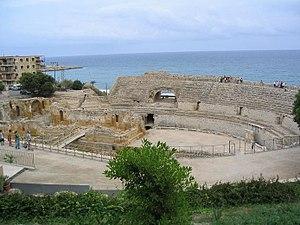
Amphithéatre romain de Tarragone en Espagne.
On entend par romanisation de l'Hispanie le processus par lequel la culture romaine s'est implantée sur la Péninsule Ibérique durant la période de domination romaine.